Zimri-Lim

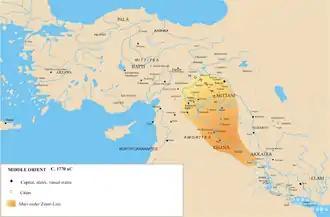
Mari territory under Zimri-Lim, .

Zimri-Lim was in the Middle Bronze Age the king of Mari (c. 1767–1752 BCE; low chronology).